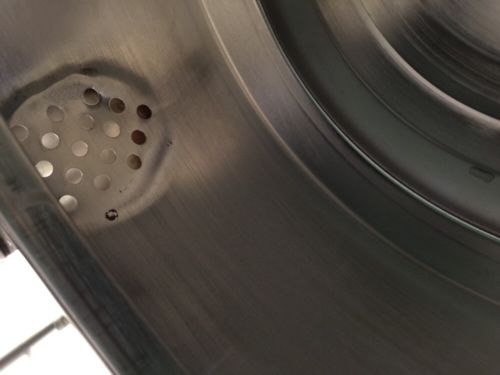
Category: kettle